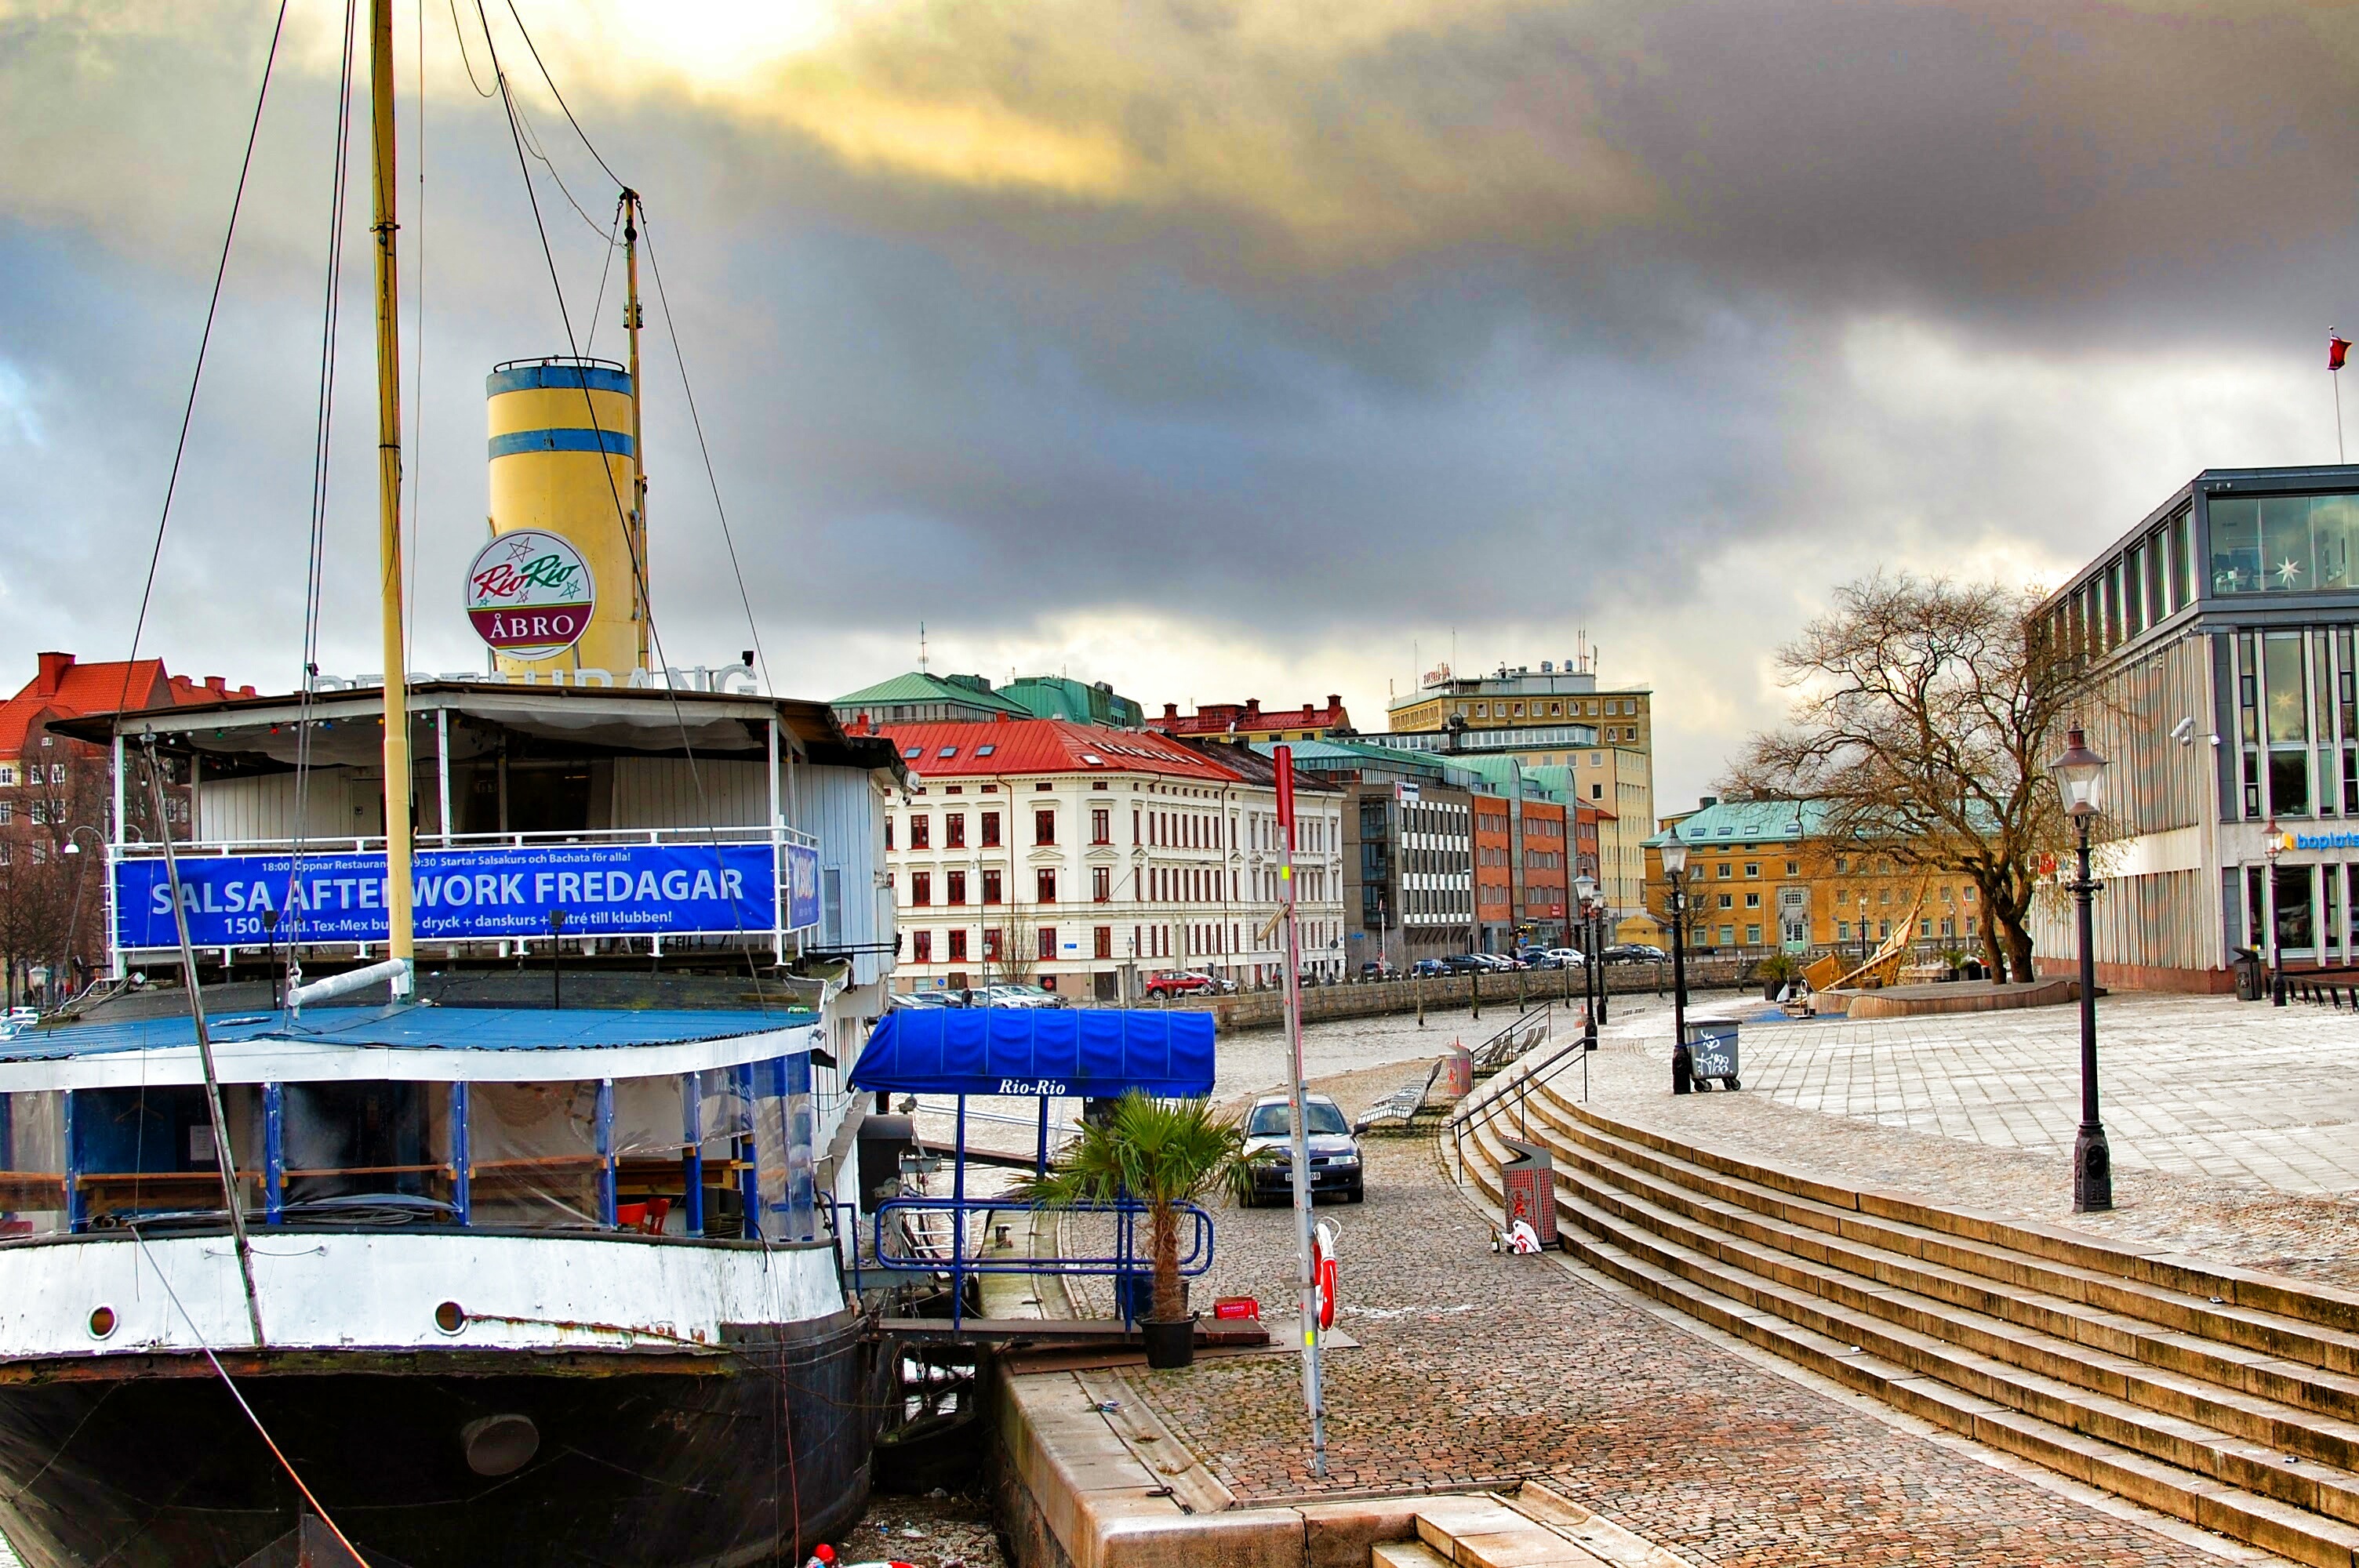
boat, cityscape, downtown, transport, vehicle, waterway, public transport, gothenburg, urban area